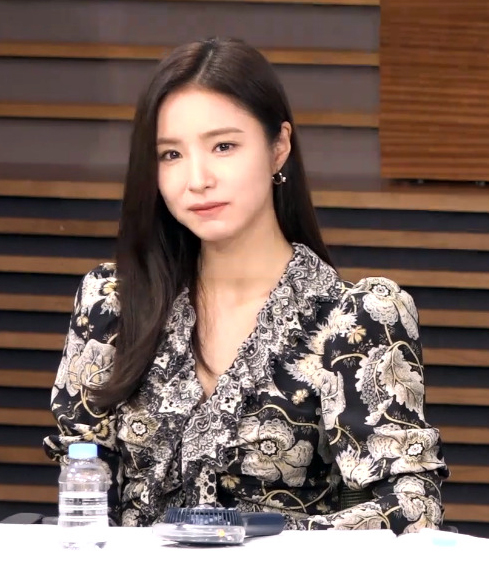
ชิน เซ-คย็อง

|image = Shin Se-kyung 170719.jpg
|birth_place = เขตยังช็อน กรุงโซล ประเทศเกาหลีใต้
|alma_mater = มหาวิทยาลัยจุงอัง
|years active = 1998-ปัจจุบัน
|agent = EDAM
|module = Infobox Korean name|child=yes|headercolor=transparent
| rr = Sin Se-gyeong
| mr = Sin Sekyŏng
ชิน เซ-คย็อง (; เกิด 29 กรกฎาคม 1990) เป็นนักแสดง นักร้อง และนางแบบสาวชาวเกาหลีใต้ เธอเริ่มต้นจากการเป็นนักแสดงเด็กและประสบความสำเร็จในปี ค.ศ. 2009 ด้วยซิทคอม High Kick Through the Roof ต่อมาเธอได้แสดงในภาพยนตร์ Hindsight (2011), ยุทธการโฉบเหนือฟ้า (2012) และ Tazza: The Hidden Card (2014) รวมถึงละครโทรทัศน์ จอมกษัตริย์ตำนานอักษร (2011), สืบรักจากกลิ่น (2015) , 6 มังกรกำเนิดโชซอน (2015-2016), ดวงใจฮาแบ็ค (2017), Black Knight: The Man Who Guards Me (2017-2018), กูแฮรยอง นารีจารึกโลก (2019) และ Run On (2020)
ในปี ค.ศ. 2011 ฟอร์บส์จัดให้เธอเป็นหนึ่งใน 40 คนดังที่ทรงอิทธิพลที่สุดในเกาหลี เธออยู่ในอันดับที่ 26 และอันดับที่ 14 ในปี ค.ศ. 2012
== ชีวิตวัยเด็กและการศึกษา ==
ชินเกิดเมื่อวันที่ 29 กรกฎาคม ปี ค.ศ. 1990 ที่ เขตยังช็อน กรุงโซล ประเทศเกาหลีใต้ เธอเรียนที่โรงเรียนมัธยมชินมกก่อนเข้าเรียนต่อที่มหาวิทยาลัยจุงอัง ซึ่งเธอเรียนเอกศิลปะการแสดง
== อาชีพ ==
=== 1998-2009: จุดเริ่มต้นการเป็นนักแสดงเด็ก ===
ชินเปิดตัวในวงการบันเทิงเมื่ออายุได้แปดขวบในปี ค.ศ. 1998 เมื่อเธอได้อยู่บนหน้าปกและโปสเตอร์สำหรับอัลบั้มเดี่ยวของ Seo Taiji คืออัลบั้ม Take Five ในฐานะนักแสดงเด็ก ชิน เซ-คย็อง เป็นที่รู้จักในหมู่ชาวเกาหลีแล้วเพราะการปรากฏตัวของเธอในรายการเด็กยอดนิยม Ppo Ppo Ppo ซึ่งมีสมาชิกและหัวหน้าวงบิกแบง (วงดนตรีเกาหลี)|บิกแบงอย่างจี-ดรากอนร่วมแสดงด้วย โดยเธอใช้เวลาในวัยเด็กของเธอในฐานะพิธีกรรายการเด็ก
หลังจากที่เธอได้เป็นส่วนเล็ก ๆ ในภาพยนตร์เรื่องจับยัยตัวจุ้นมาแต่งงาน โดยรับบทเป็น ฮเย-ว็อน เพื่อนของ โบ-อึน นางเอกของเรื่อง ต่อมาเธอก็ได้แสดงนำในภาพยนตร์สยองขวัญเหนือธรรมชาติเรื่อง Cinderella, ภาพยนตร์รวมเรื่องสั้นเรื่อง Acoustic และ Five Senses of Eros รวมถึงได้รับการตอบรับเป็นอย่างดีจากบทเจ้าหญิงช็อนมย็องตอนวัยรุ่นในละครเรื่องซอนต็อก มหาราชินีสามแผ่นดิน
=== 2009-2014: ความนิยมที่เพิ่มขึ้นและบทบาทการเปลี่ยนผ่าน ===
ชินพลิกบทบาทเป็นแม่บ้านในซีซันที่สองของทีวีซิตคอมยอดนิยมเรื่อง High Kick! ในปี ค.ศ. 2009 ชิน ได้เซ็นสัญญาโฆษณาทางโทรทัศน์และโฆษณาสิ่งพิมพ์มากมายจากซิทคอมที่โด่งดังจากการแสดงของเธอ ตามมาด้วยบทนำของเธอในผลงานการแสดงที่มีชื่อเสียงได้แก่ ภาพยนตร์นัวร์ Hindsight กับ ซง คัง-โฮ ละครประวัติศาสตร์ที่ได้รับเรตติ้งสูงเรื่องจอมกษัตริย์ตำนานอักษรกับชัง ฮย็อก และ ฮัน ซ็อก-กยู และภาพยนตร์แอคชั่นกลางอากาศเรื่องยุทธการโฉบเหนือฟ้ากับเรน.
== อ้างอิง ==
หมวดหมู่:นักแสดงละครโทรทัศน์หญิงชาวเกาหลี
หมวดหมู่:บุคคลที่เกิดในปี พ.ศ. 2533
หมวดหมู่:นักแสดงภาพยนตร์หญิงชาวเกาหลีใต้
หมวดหมู่:นักร้องหญิงชาวเกาหลีใต้ในศตวรรษที่ 21
หมวดหมู่:บุคคลจากโซล
หมวดหมู่:ศิษย์เก่าจากมหาวิทยาลัยจุงอัง
หมวดหมู่:นักร้องจากโซล
หมวดหมู่:นักแสดงหญิงจากโซล